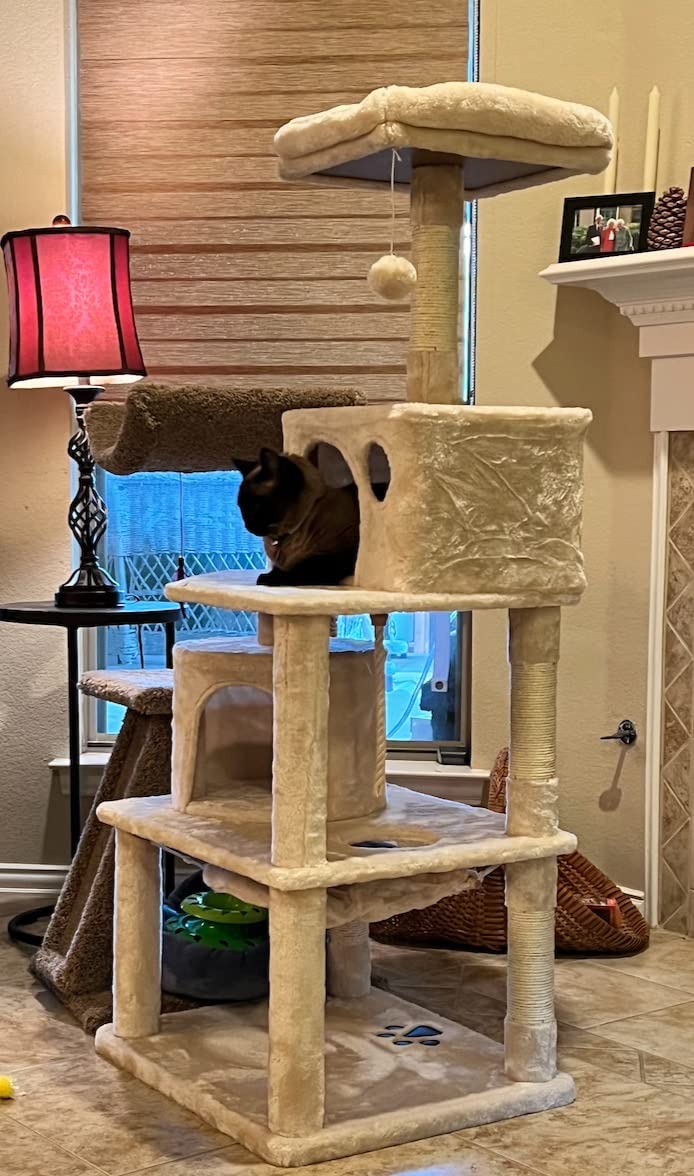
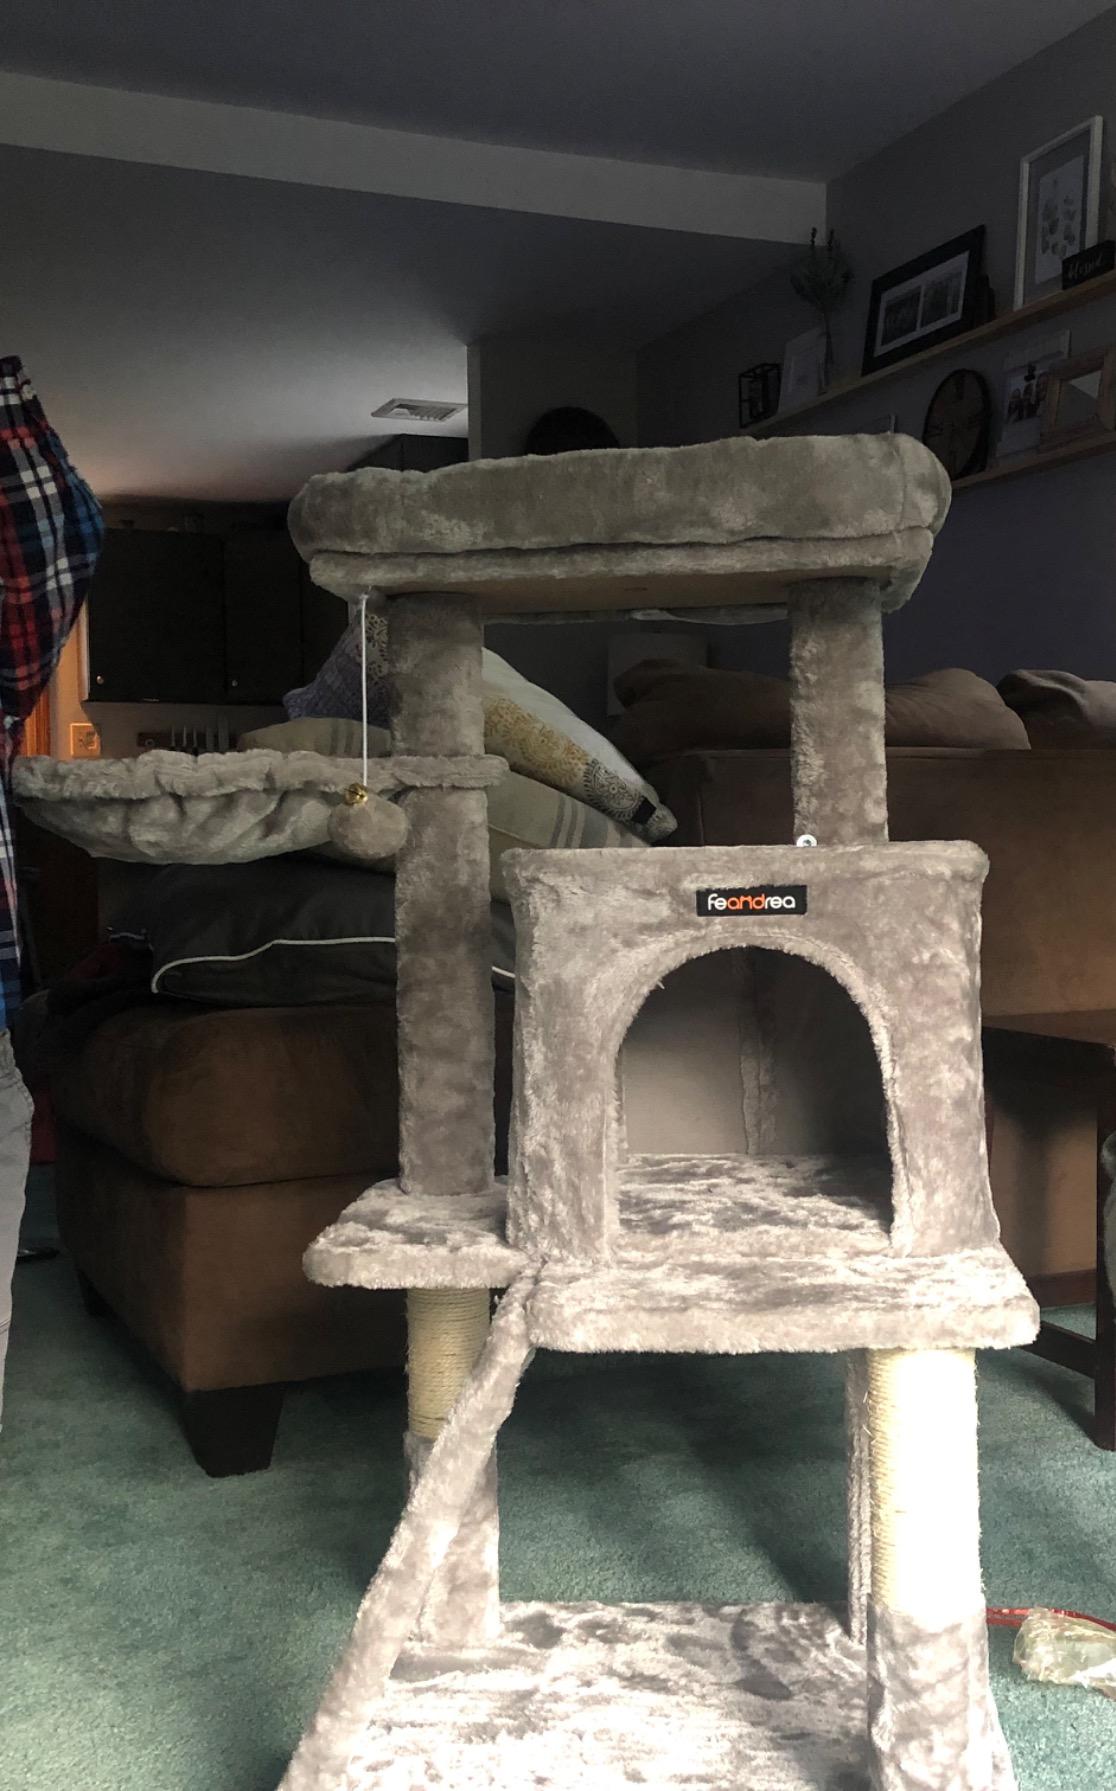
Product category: items_cat tree
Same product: no